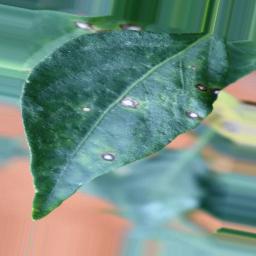
Label: cercospora